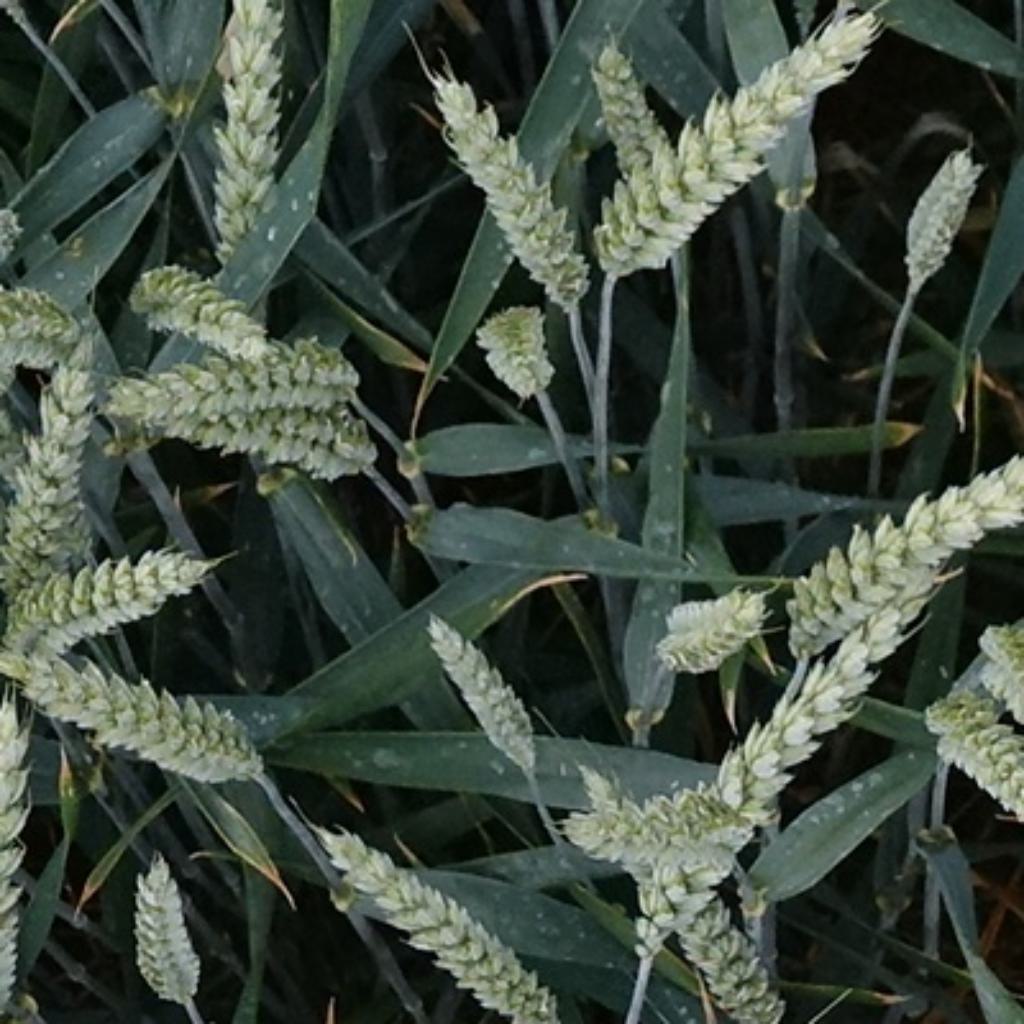
Country: France
Location: Toulouse
Wheat development stage: Filling - Ripening